Leah LaBelle

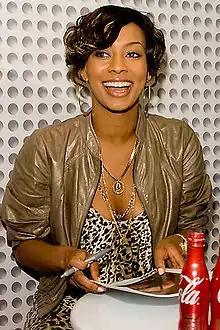
Keri Hilson, pictured here in 2009, became a mentor for LaBelle after hiring her as a backing vocalist.

While attending Berklee College, LaBelle rejected two recording contracts, including one with Andreao Heard, based on her attorney's advice. Her mother said, "the contract they were offering was too binding". Heard became interested in LaBelle after watching a video of her performance in the Total Experience Gospel Choir. She worked with Heard in New York City, and recorded a demo written by Makeba Riddick, which was sent to several record labels. During this time, LaBelle decided to combine R&B and pop music, later explaining: "I want to bring real music back but make it marketable and mainstream. To me real music isn't everything being synthesized, computerized." In a 2018 "Billboard" article, Heard said "the business side of the industry" prevented him from working further with LaBelle.